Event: Nepal Earthquake
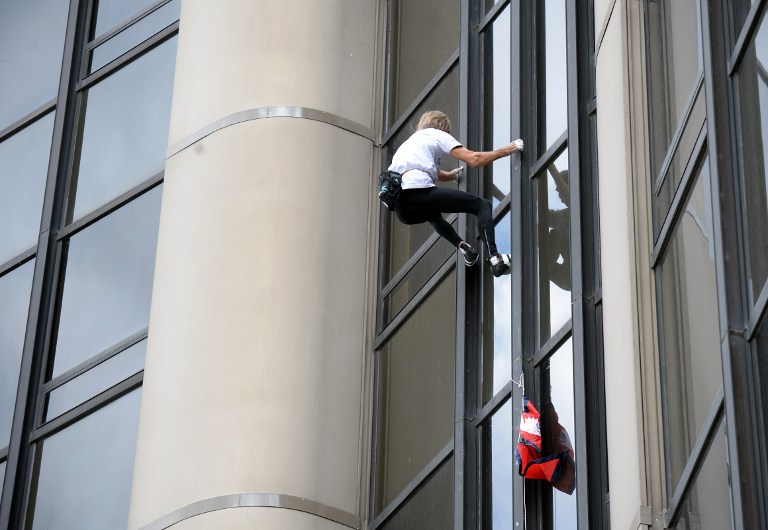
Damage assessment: no_damage